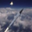
Label: rocket